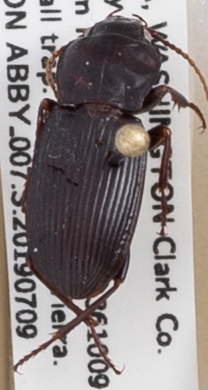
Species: Pterostichus herculaneus
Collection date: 2019-07-09
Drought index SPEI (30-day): -0.71
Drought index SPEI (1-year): -2.09
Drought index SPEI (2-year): -2.09